Capital District Transportation Authority

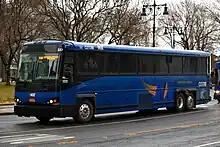
A Northway Xpress bus

The NX: Northway Xpress is a group of express routes that links Albany to towns in Saratoga County which is operated under contract by Upstate Transit (which had been contracted to run the service since 2006). These routes run from Saratoga Springs, Ballston Spa, Malta, Clifton Park, Round Lake, and South Glens Falls to Downtown Albany. In October 2012, Northway Express fares and schedules were redesigned to increase ridership and service efficiency. Fare structure was consolidated from 5 zones to 3 zones, with the addition of an unlimited ride prepayment card. Service was also eliminated from areas with low ridership, including Mechanicville, Stillwater, Albany International Airport, SUNY Albany, Wolf Road and the Harriman State Office Campus. In May 2014, Northway Express service was expanded to Corporate Woods. With the takeover of Greater Glens Falls Transit in January 2024, CDTA is looking to potentially expand its Northway Express service further north into Warren County in the future.